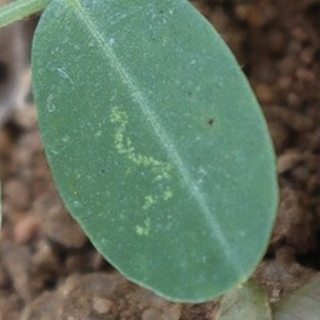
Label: healthy_groundnut